Tony Henry (singer)

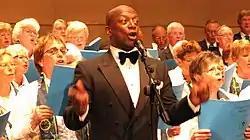
Henry in 2011

Antony Garfield "Tony" Henry is an English opera singer from St Albans, Hertfordshire, England.